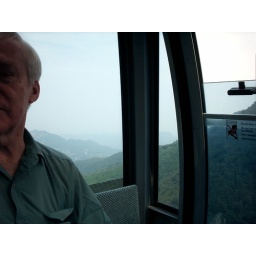
Cable car trip into the mountains near Taishan, easternmost of five holy moutains of Daoism.